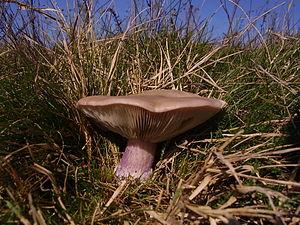
Lepista forme un genre de champignons basidiomycètes de la tribu des Clitocybae dans la famille des Tricholomataceae.